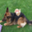
Label: dog